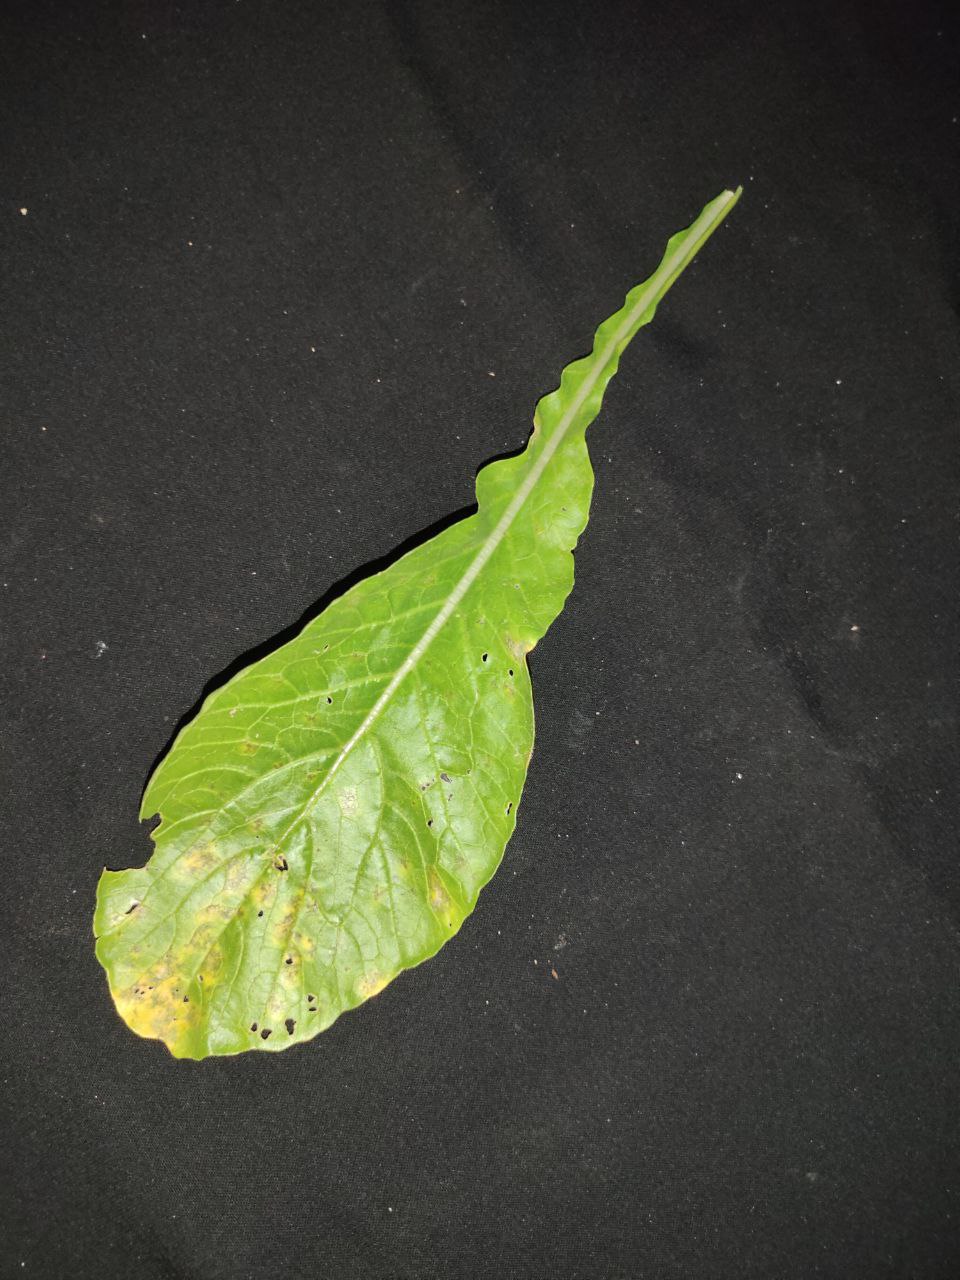
Label: Downey mildew